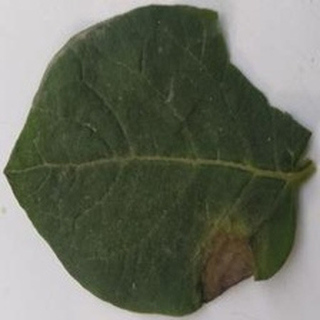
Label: potato_late_blight